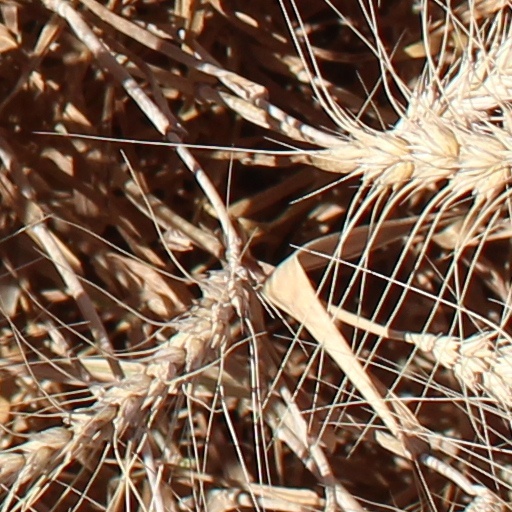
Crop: wheat